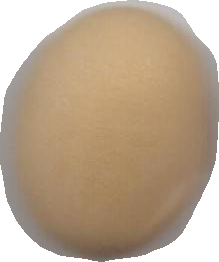
Variety: Anjasmoro